Port Nelson, Manitoba

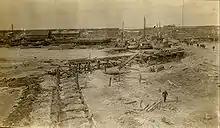
Port Nelson in 1915

When Canada entered the First World War, it resulted in further material and labour shortages, and more significantly, the loss of political and financial support. The project was able to continue a few more years until 1918 when all work stopped and the site was abandoned. The whole project was greatly criticized by several politicians, the media, which called it a "gigantic blunder", and even the project's chief engineer.